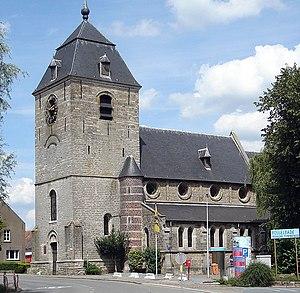
Cette page regroupe l'ensemble des monuments classés de la ville d'Affligem.